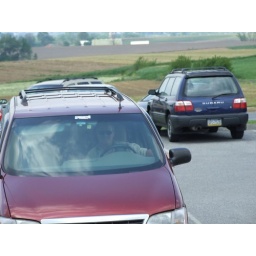
Took a pic of Dad in the van as the train we were on pasted the van.